Geology of the Isle of Wight

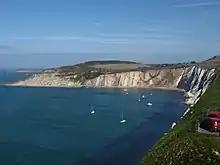
The cliffs of Alum Bay showing the almost complete Palaeogene section on the Isle of Wight. The monoclinal nature of the structure is shown by the decrease in dip towards the north

Rocks of Palaeogene age rest unconformably on the Upper Cretaceous sequence on the Isle of Wight. Most of the Palaeocene is missing, in common with all of onshore UK. The Palaeogene strata were deposited in a shallow water marine environment, which was affected by repeated changes in relative sea level, causing cycles of transgression and regression.